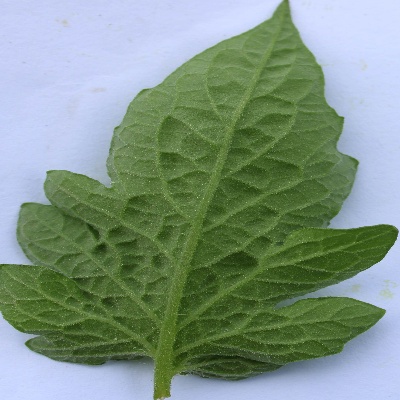
Crop: Tomato
Condition: healthy